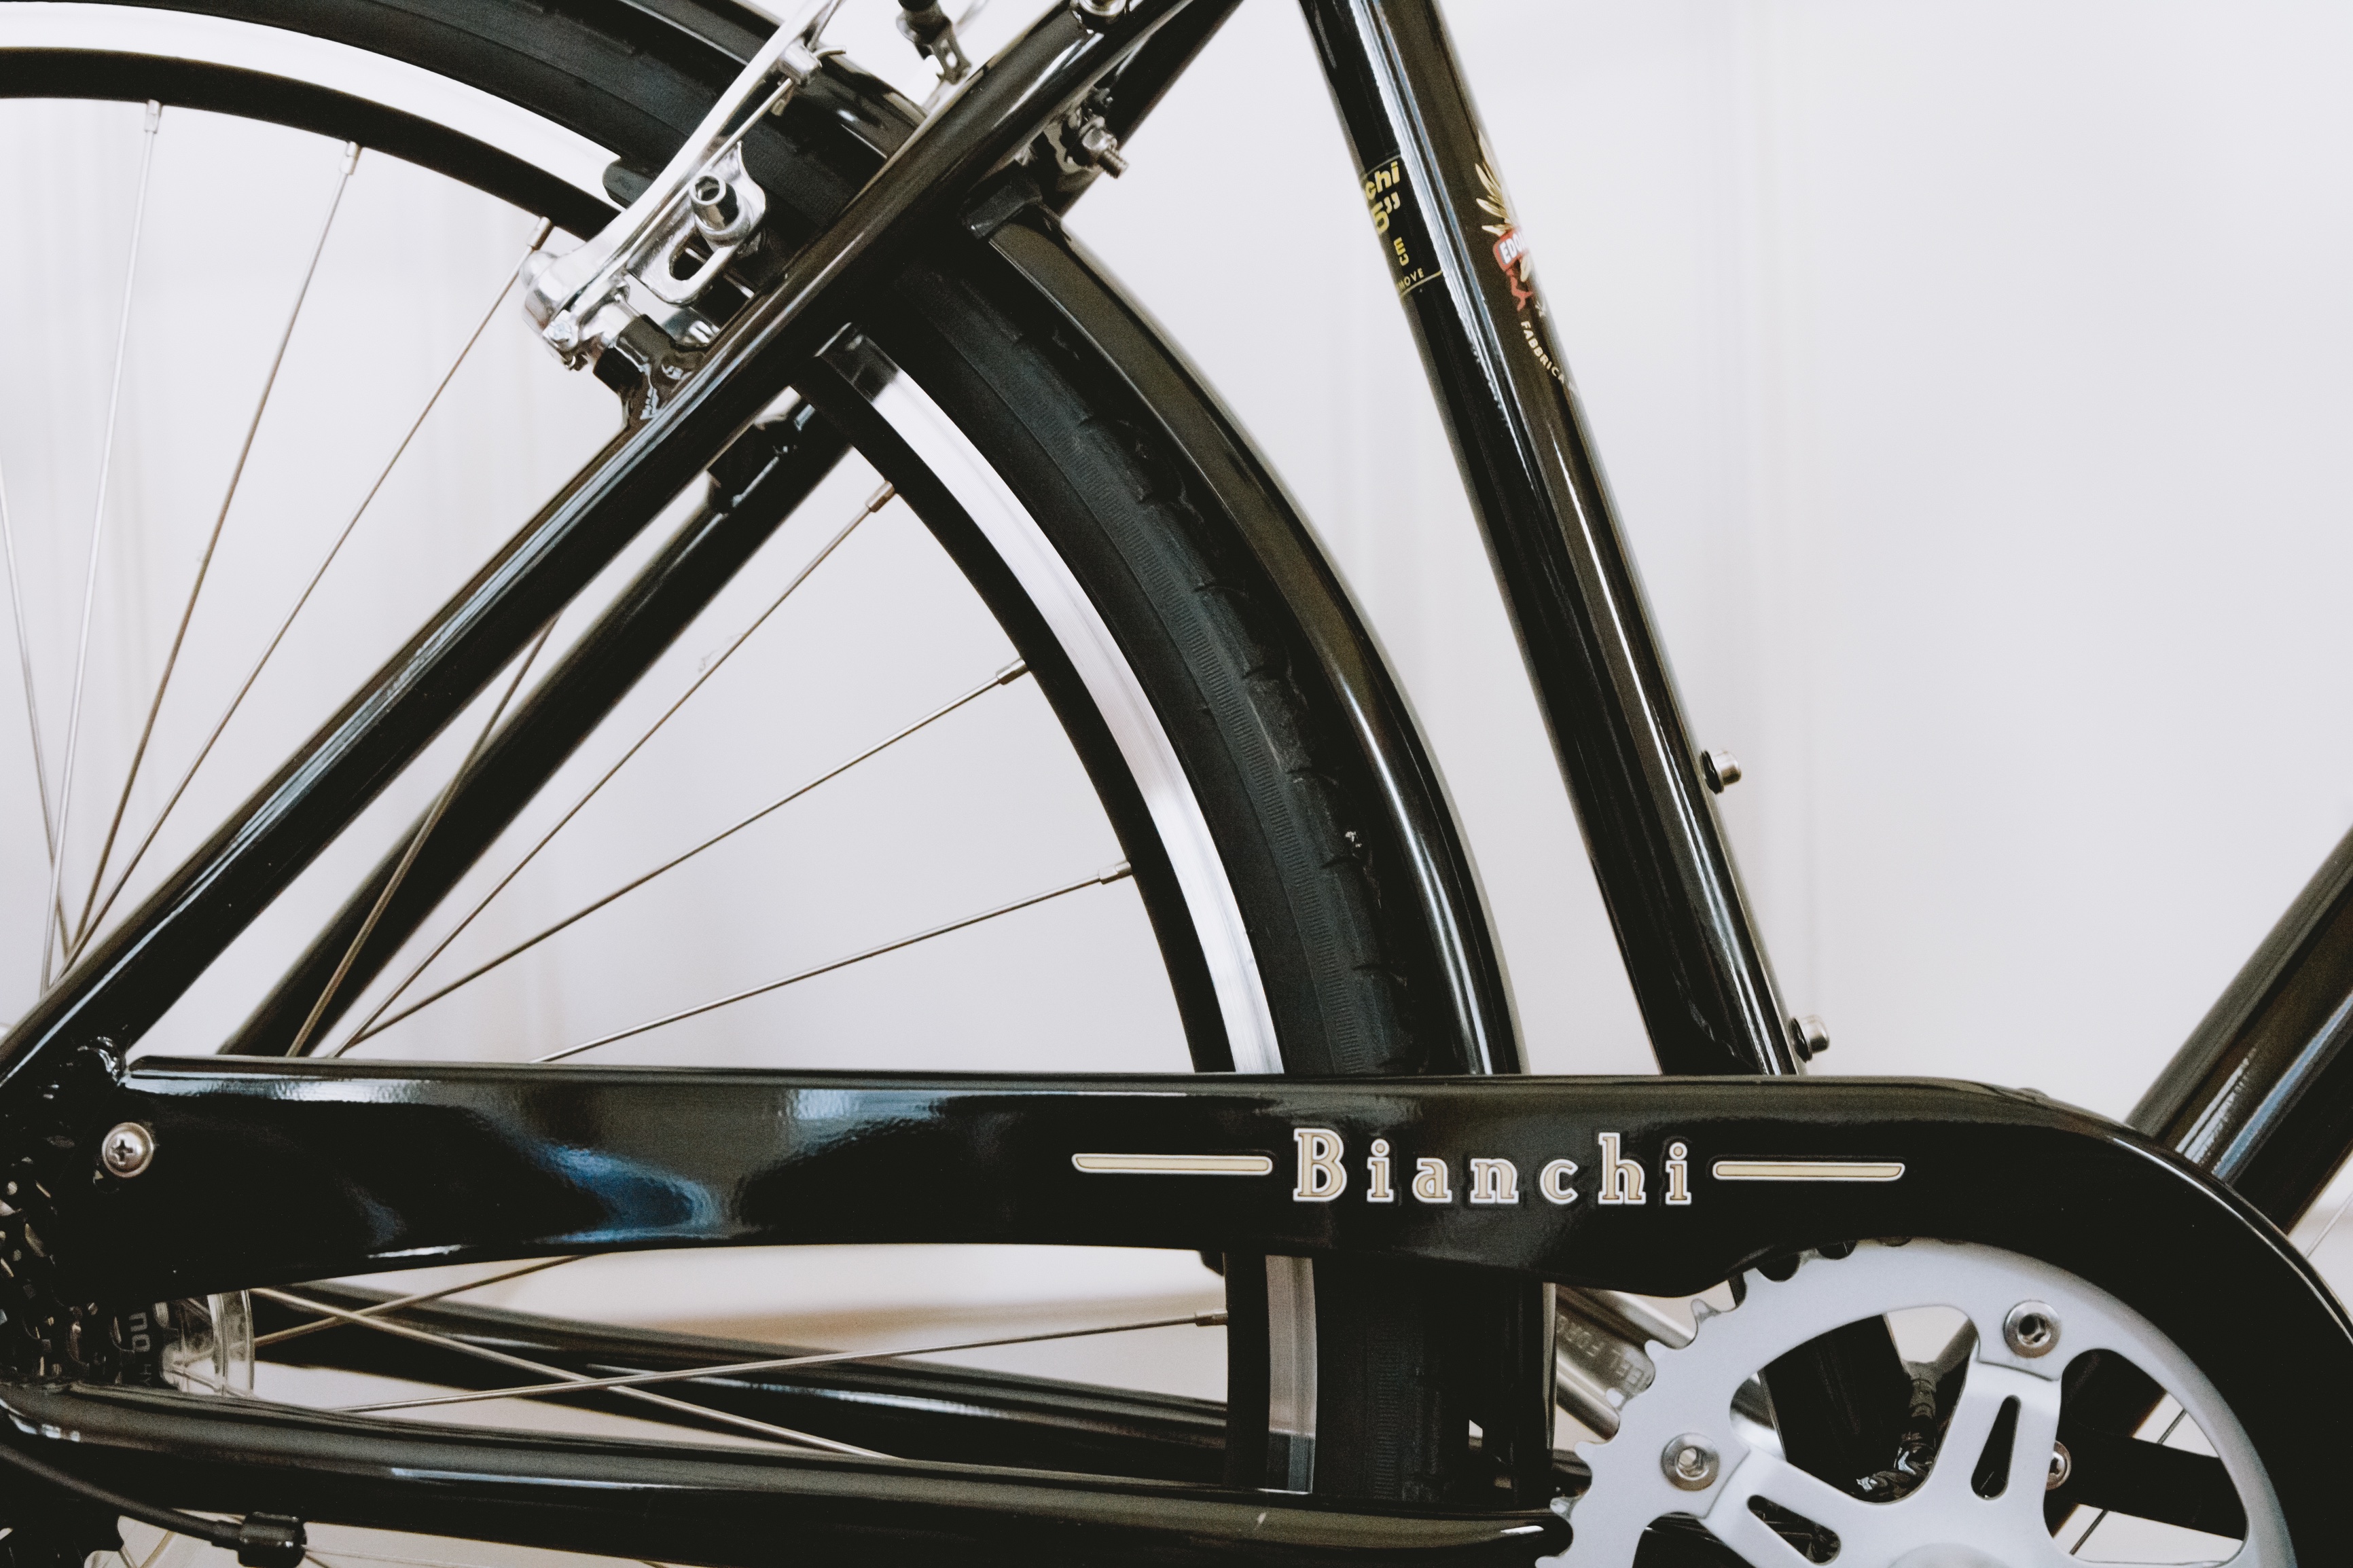
wheel, bicycle, vehicle, spoke, sports equipment, mountain bike, rim, freeride, bicycle frame, bicycle wheel, land vehicle, automotive exterior, cyclo cross bicycle, bicycle motocross, bmx bike, freestyle bmx, road bicycle, racing bicycle, hybrid bicycle